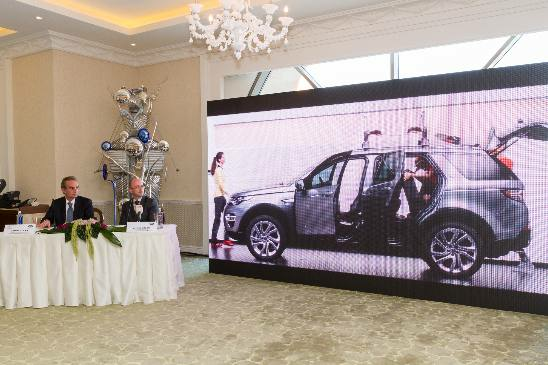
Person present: Yes